Ezequiél Moreno y Díaz

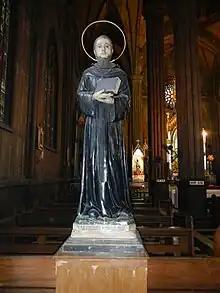
Devotional statue of St. Ezequiel Moreno at the Basilica Minore de San Sebastian, Manila.

As most of the Colombian Church hierarchy, Ezequiel Moreno aligned himself with the Colombian Conservative Party. During the Thousand Days War, he used his writings and preaching sermons to attack the Colombian Liberal Party. He expressed in his pastoral letters, the defense of what he believed in, with the purpose of making clear the commitments of a Catholic, above political affiliations. His statement, “liberalism is a sin,” may have been the most controversial.